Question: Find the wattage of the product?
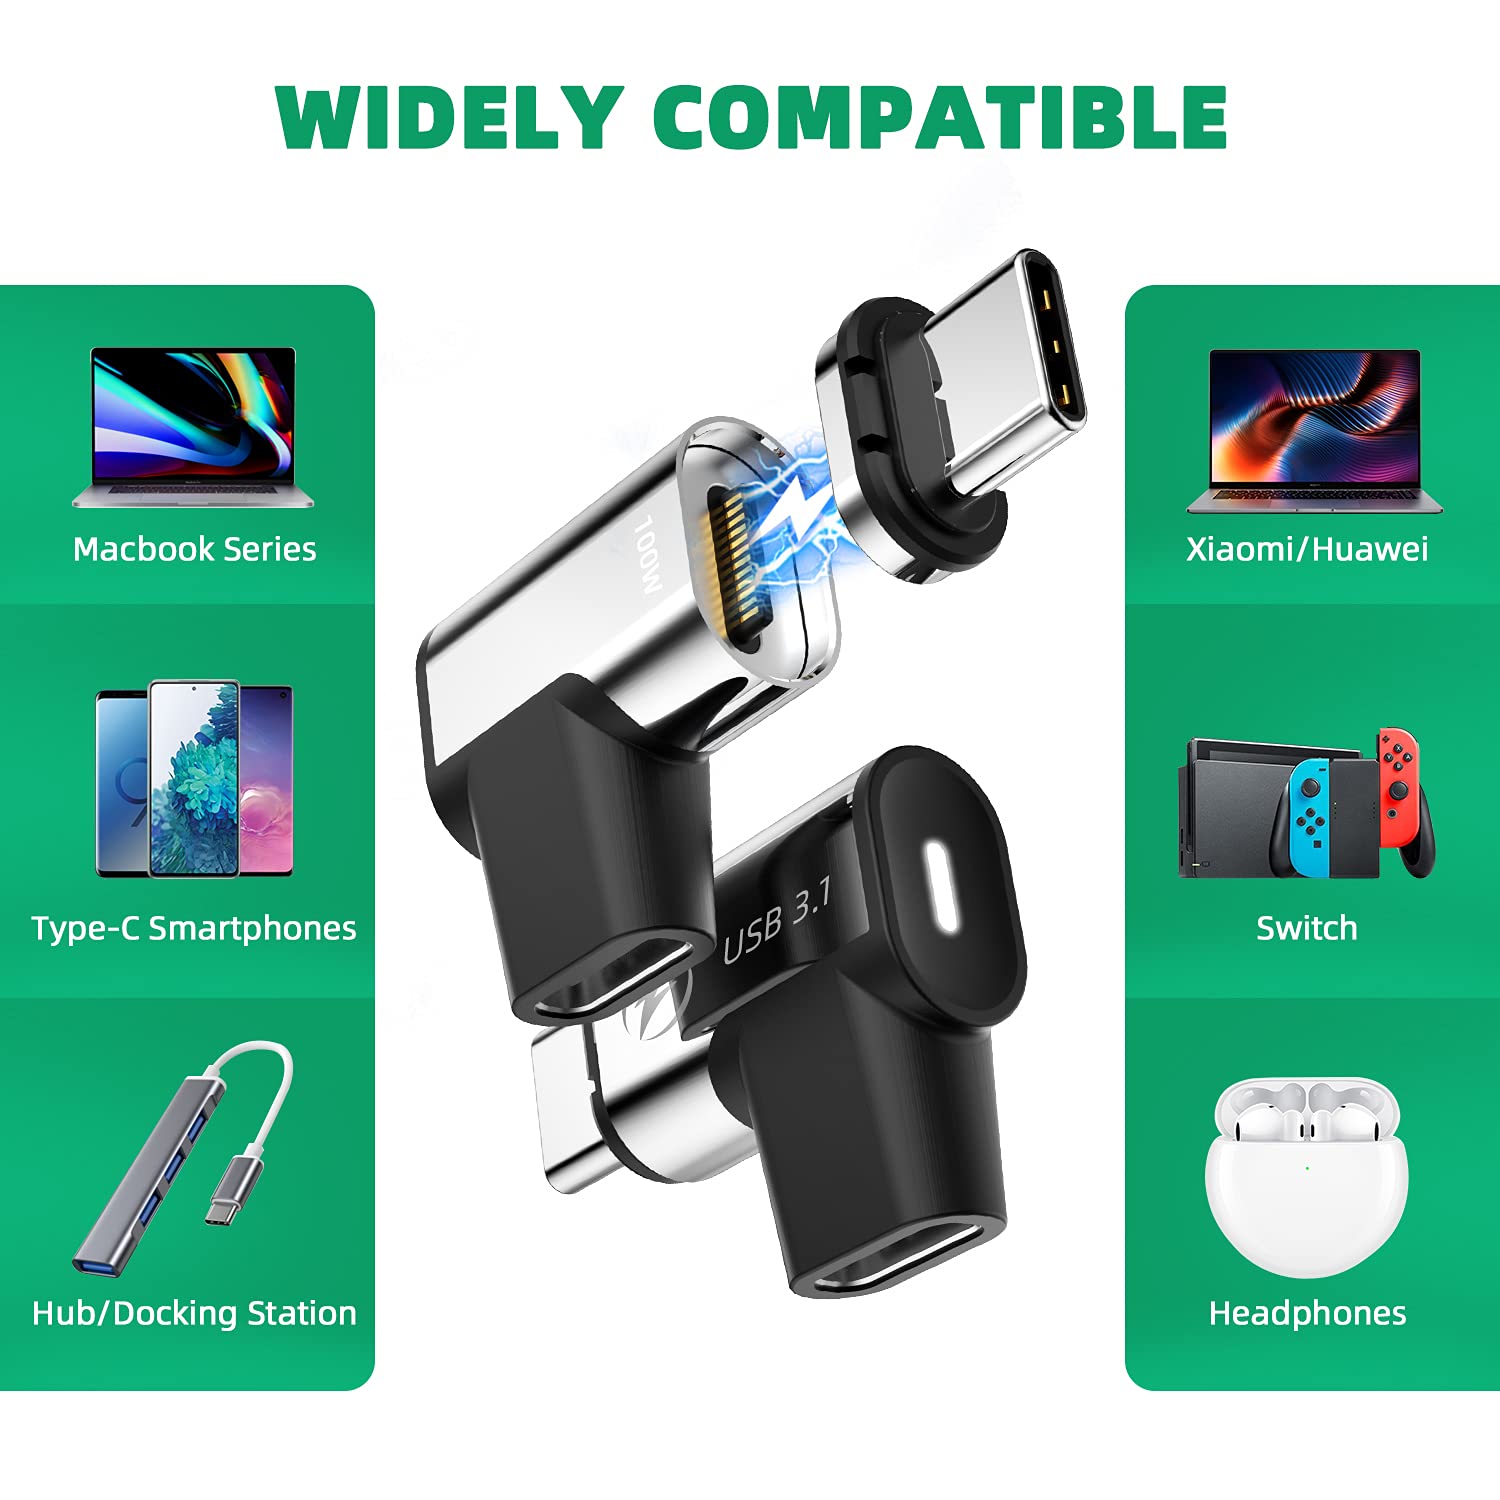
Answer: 100.0 watt